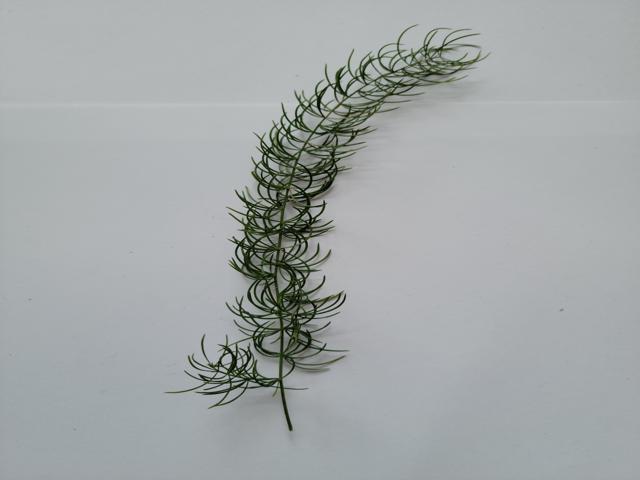
Plant: shotomuli